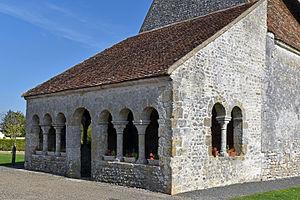
Église Saint-Étienne à Mondreville, Seine et Marne, France
Mondreville est une commune française située dans le département de Seine-et-Marne en région Île-de-France.